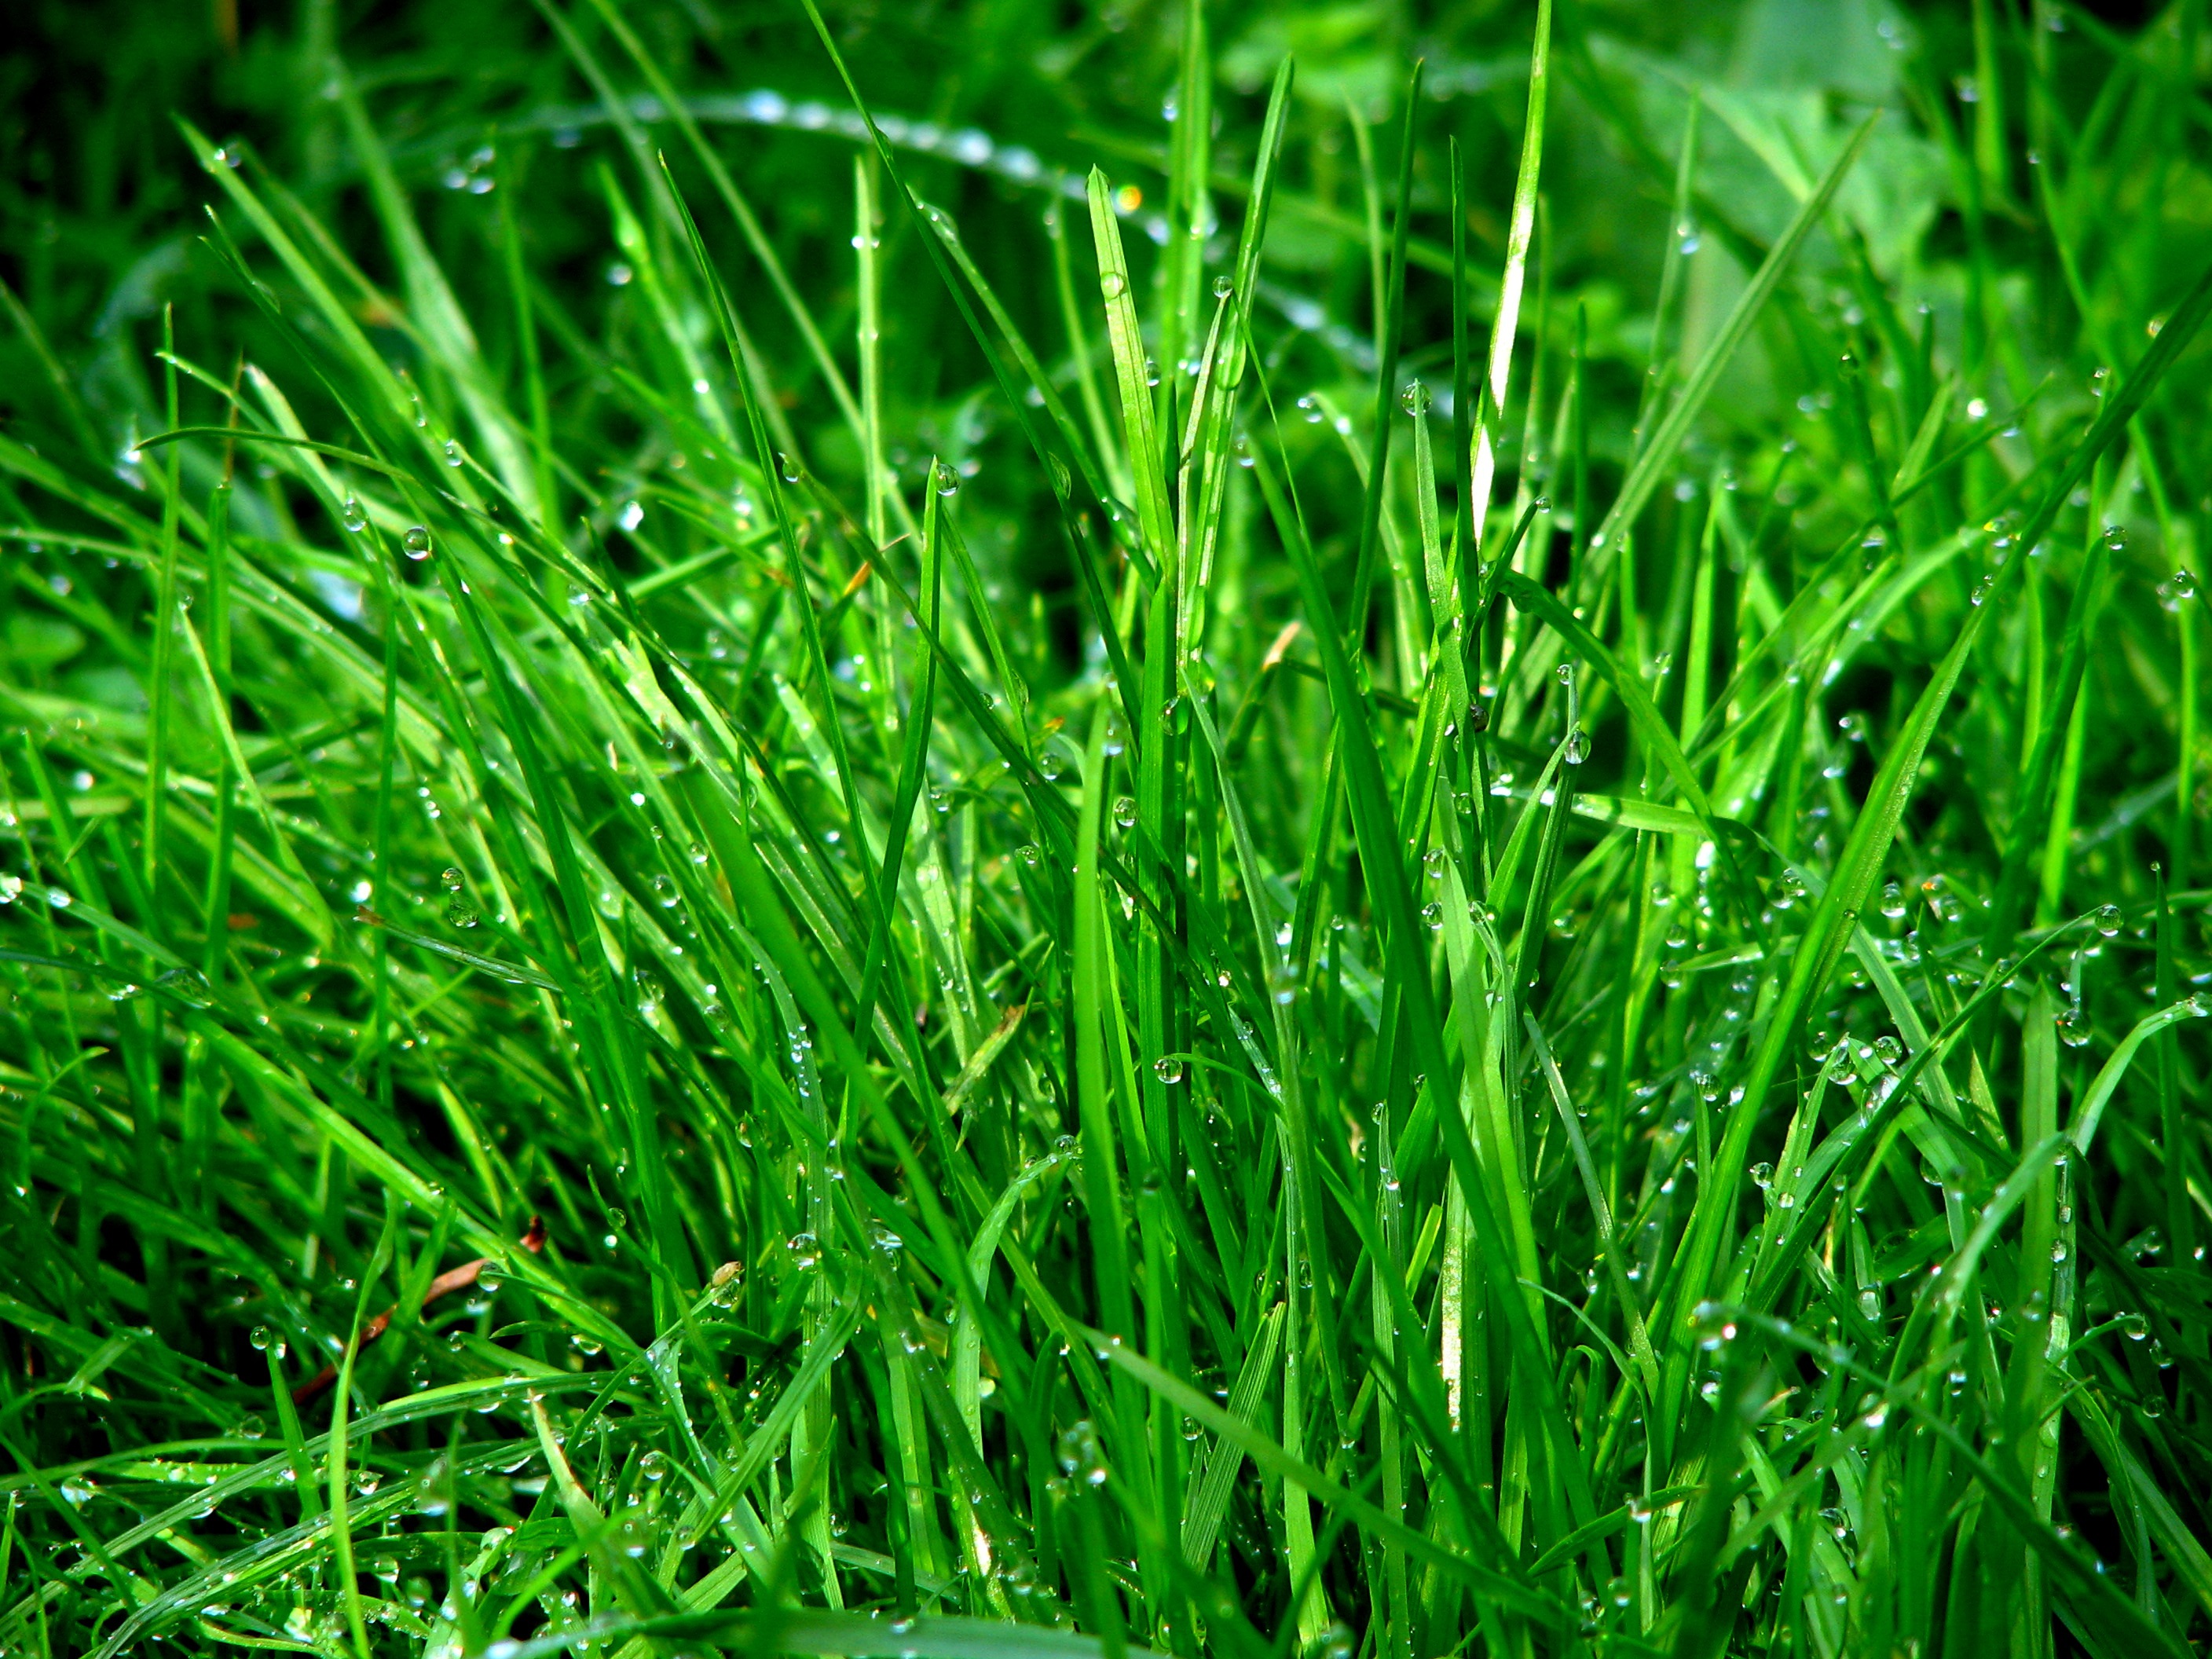
grass, dew, plant, ground, lawn, meadow, leaf, flower, wet, moss, green, soil, aquatic plant, grassland, flowering plant, grass family, plant stem, land plant